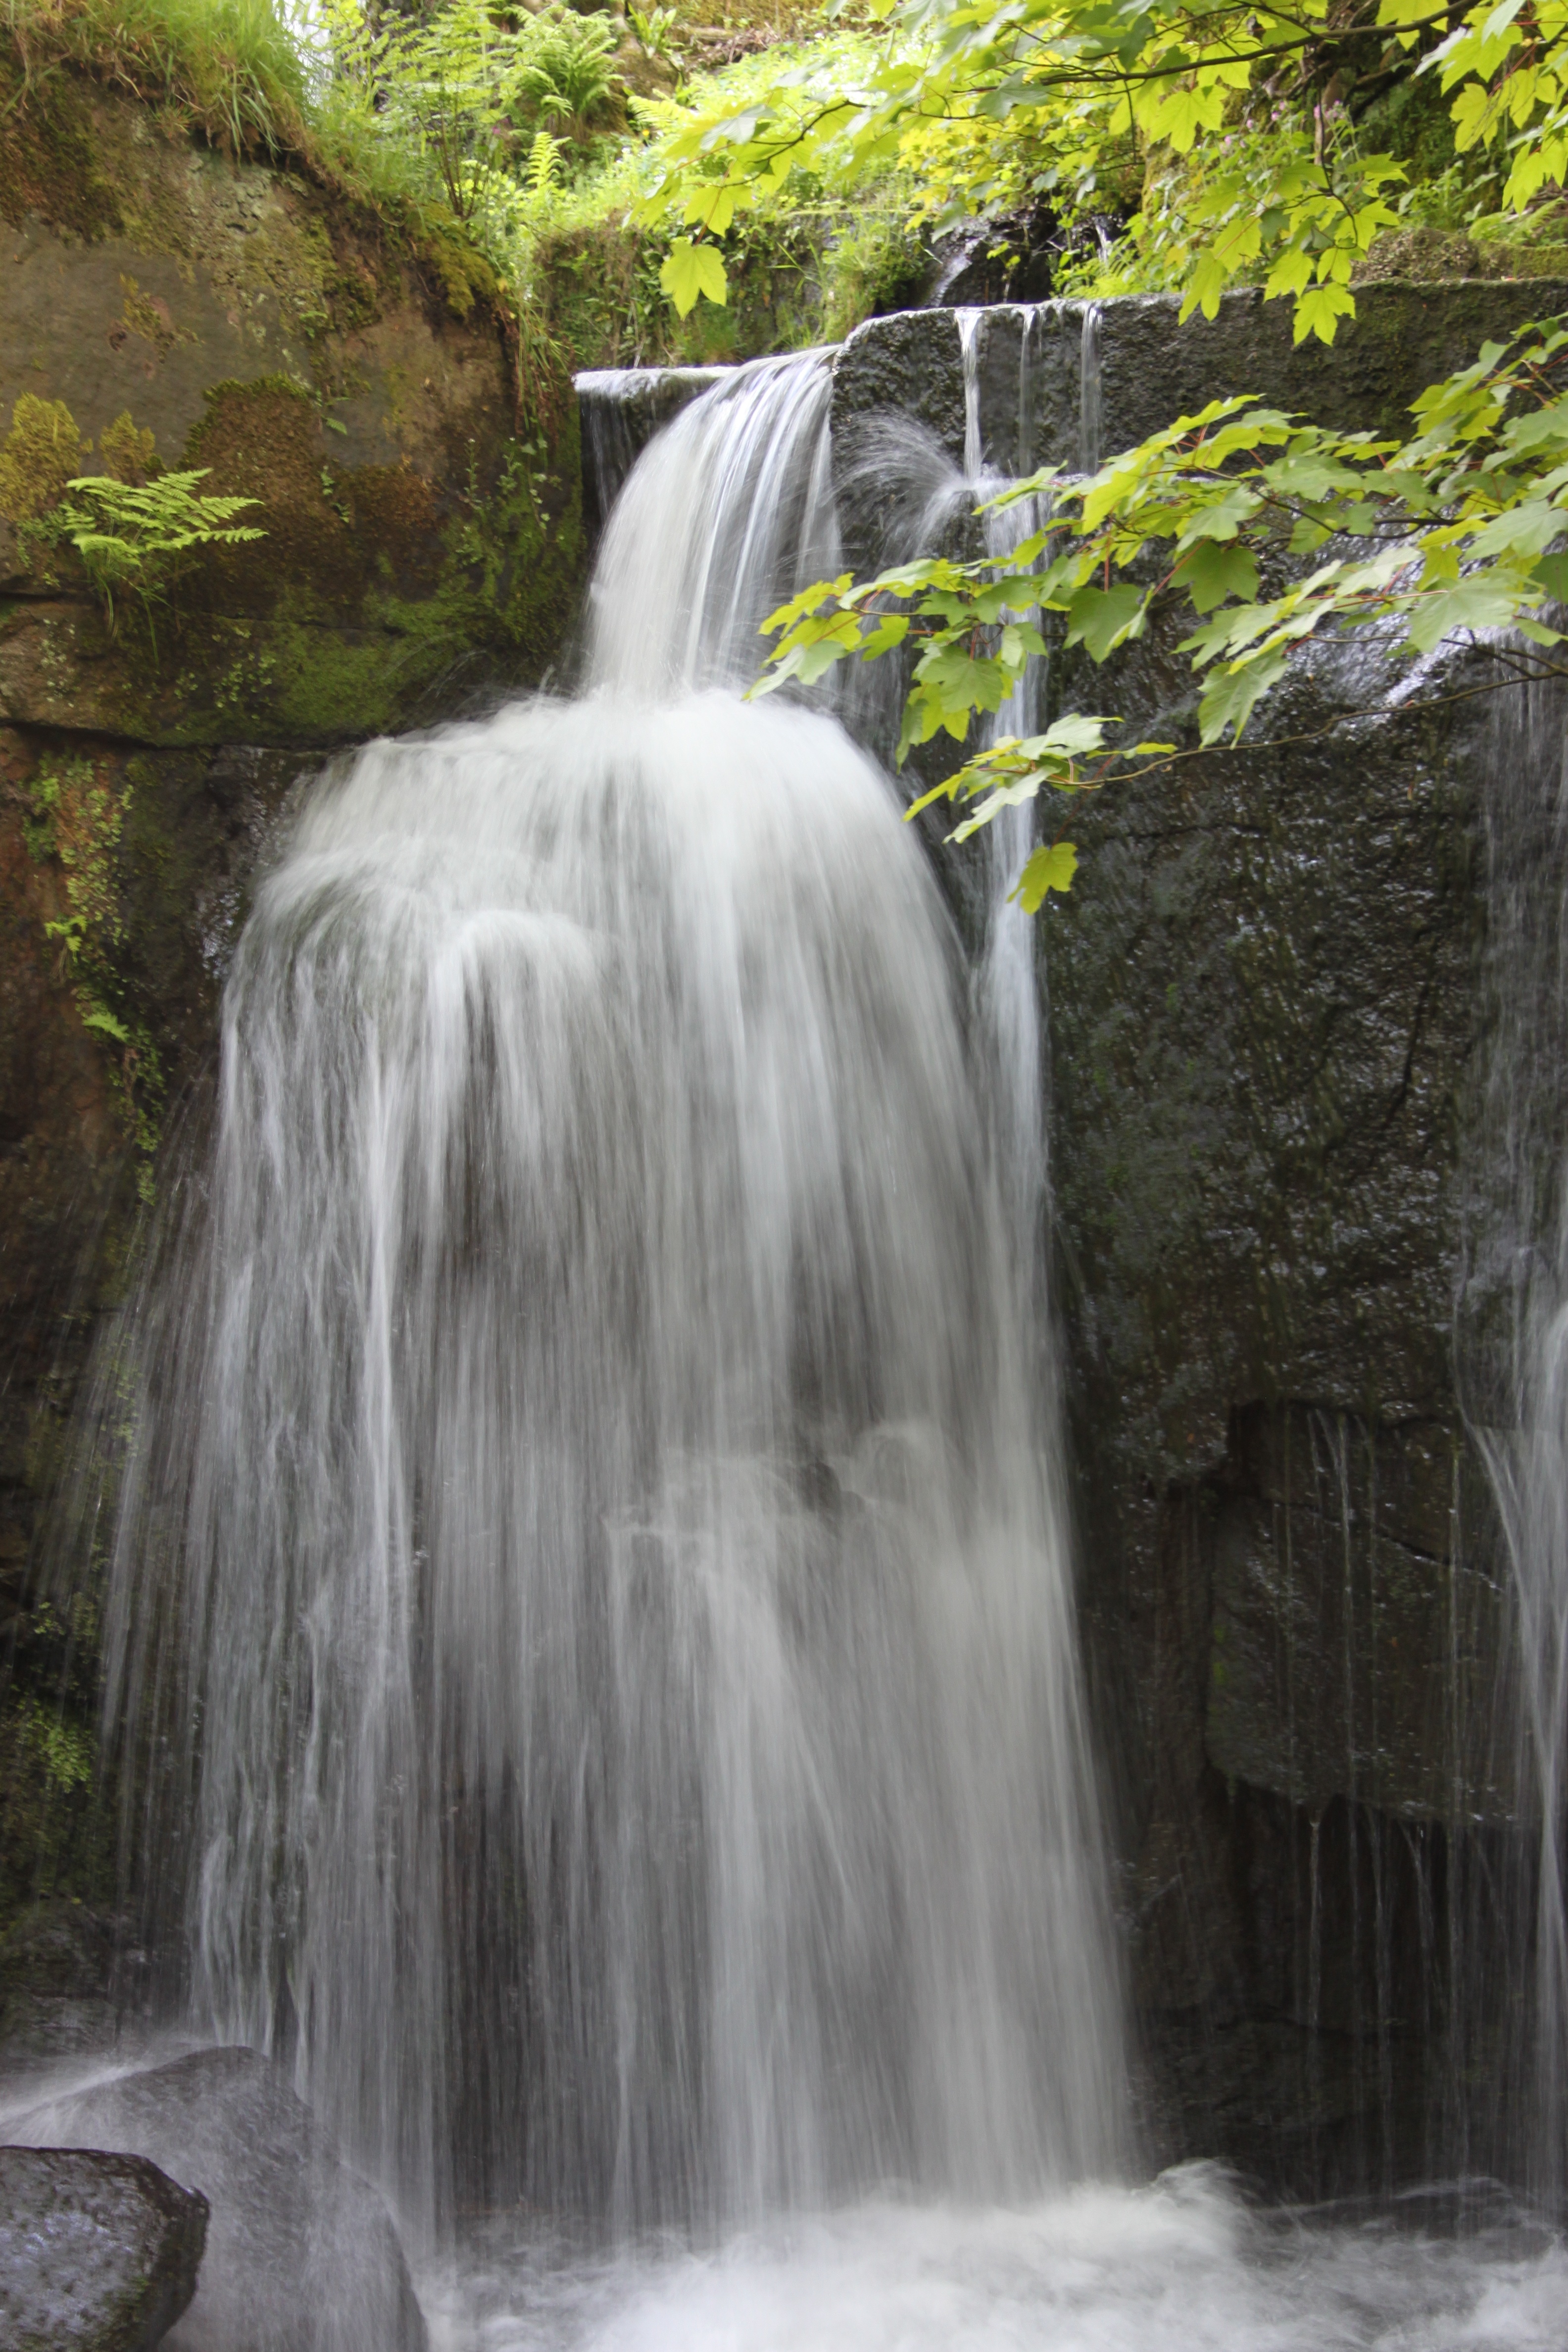
landscape, water, nature, forest, rock, waterfall, wet, river, travel, stream, green, flow, cascade, flowing, scenery, body of water, amazing, wasserfall, derbyshire, matlock, water feature, watercourse, lumsdale, arkwright